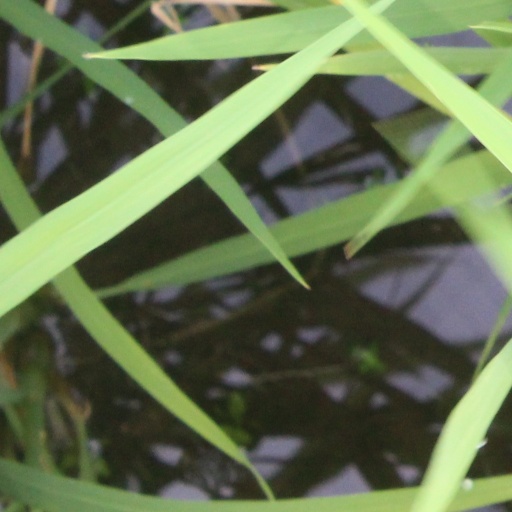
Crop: rice